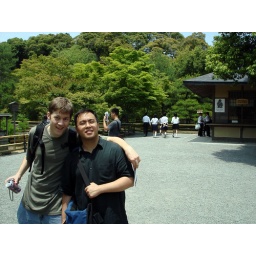
Jun 12th. Mark and Stan, with the cute girls in the background.